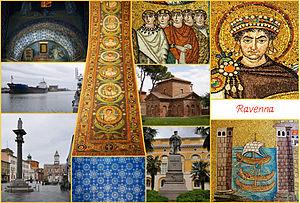
Pierre Chrysologue, ou Pierre de Ravenne, est un théologien, conseiller du pape Léon Iᵉʳ ; il devint évêque de Ravenne, cité impériale de 433 à sa mort. Avant tout pasteur, il a beaucoup prêché, ce qui lui valut le nom de Chrysologue. Il fut déclaré docteur de l'Église par le pape Benoît XIII en 1729.
Ravenne est une ville italienne de la province de Ravenne en Émilie-Romagne. Elle est considérée comme la capitale mondiale de la mosaïque.